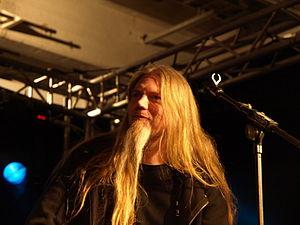
Un metalleux est une personne adhérant à la culture heavy metal en général ; musiciens et amateurs. On parle aussi de hardos ou de hardeux. Les termes anglophones metalhead et headbanger sont aussi parfois utilisés en français pour désigner les metalleux. La culture metal est une sous-culture underground.